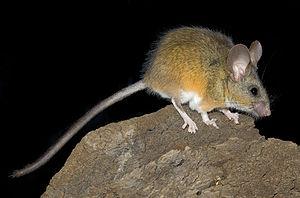
La Souris de Californie est une espèce de rongeurs de la famille des Cricétidés. C'est un rongeur qui habite naturellement depuis le nord du Mexique jusqu'en Californie. Aux États-Unis, cette espèce est la plus grande du genre Peromyscus.